Waterfront Fountain

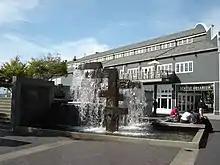
The fountain outside the Seattle Aquarium, 2009

Waterfront Fountain was an outdoor 1974 fountain and sculpture by James FitzGerald and Margaret Tomkins, installed along Alaskan Way in Seattle, in the U.S. state of Washington. The fountain was located adjacent to the Seattle Aquarium at Waterfront Park on Pier 58.